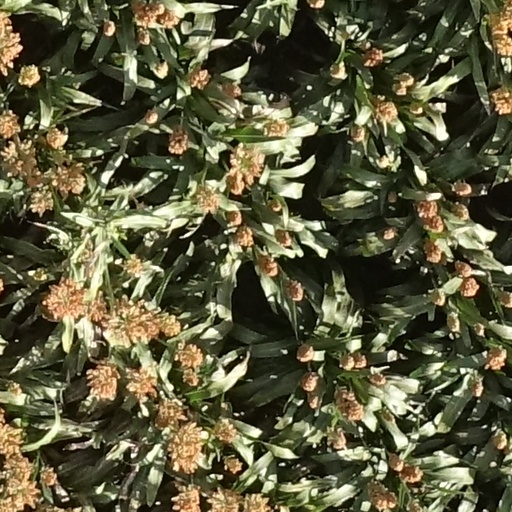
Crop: sorghum